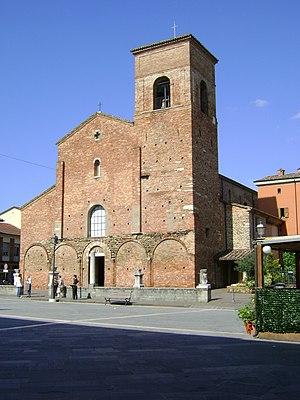
Sàrsina une commune italienne de la province de Forlì-Cesena dans la région Émilie-Romagne en Italie.
Le diocèse de Sarsina est un diocèse italien en Émilie-Romagne avec siège à Sarsina. Il est fondé au IVᵉ siècle et uni avec le diocèse de Césène en 1986.